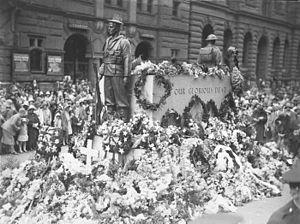
La bataille des Dardanelles, également appelée bataille de Gallipoli, est un affrontement de la Première Guerre mondiale qui opposa l'Empire ottoman aux troupes britanniques et françaises dans la péninsule de Gallipoli dans l'actuelle Turquie du 18 mars 1915 au 9 janvier 1916.